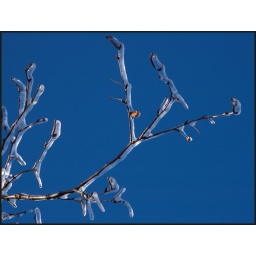
An ice covered ranch against a rare blue sky in New England.